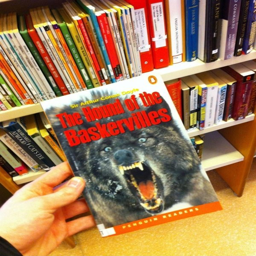
look who i found at the public library